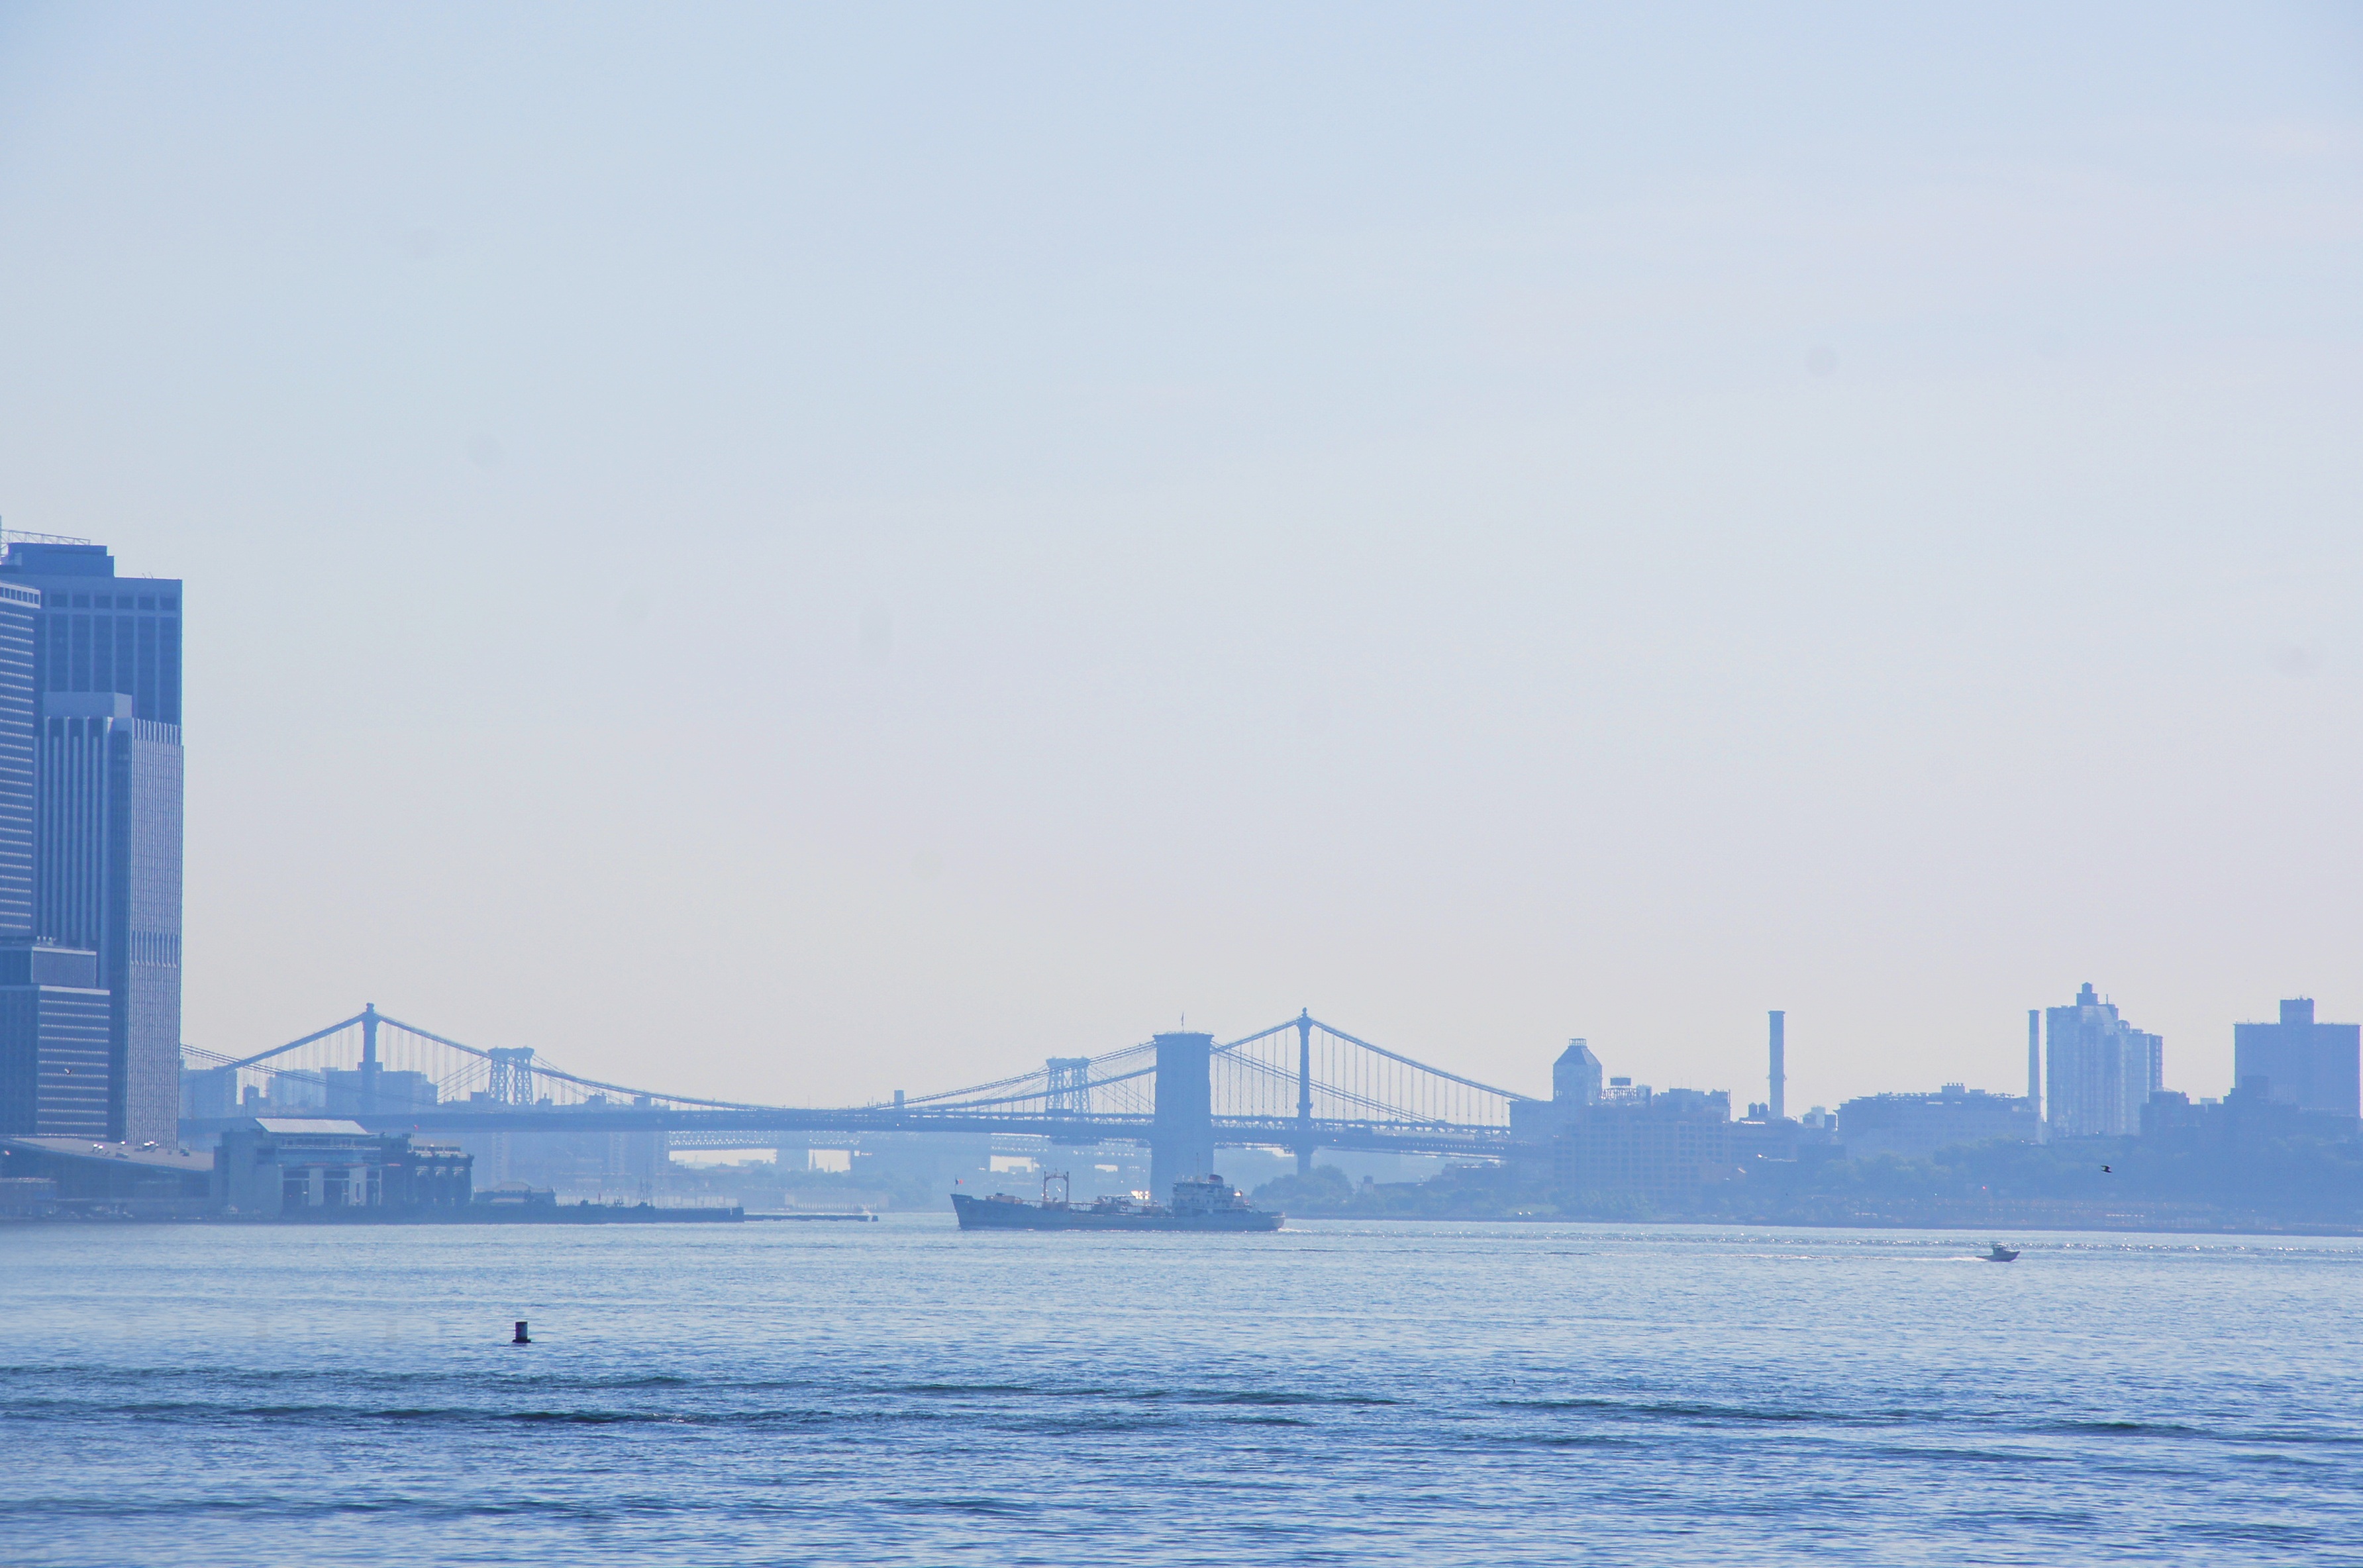
sea, coast, water, ocean, horizon, boat, bridge, skyline, wind, new york, river, ship, manhattan, vehicle, tower, sailing, america, bay, blue, sailboat, ferry, sail, hudson